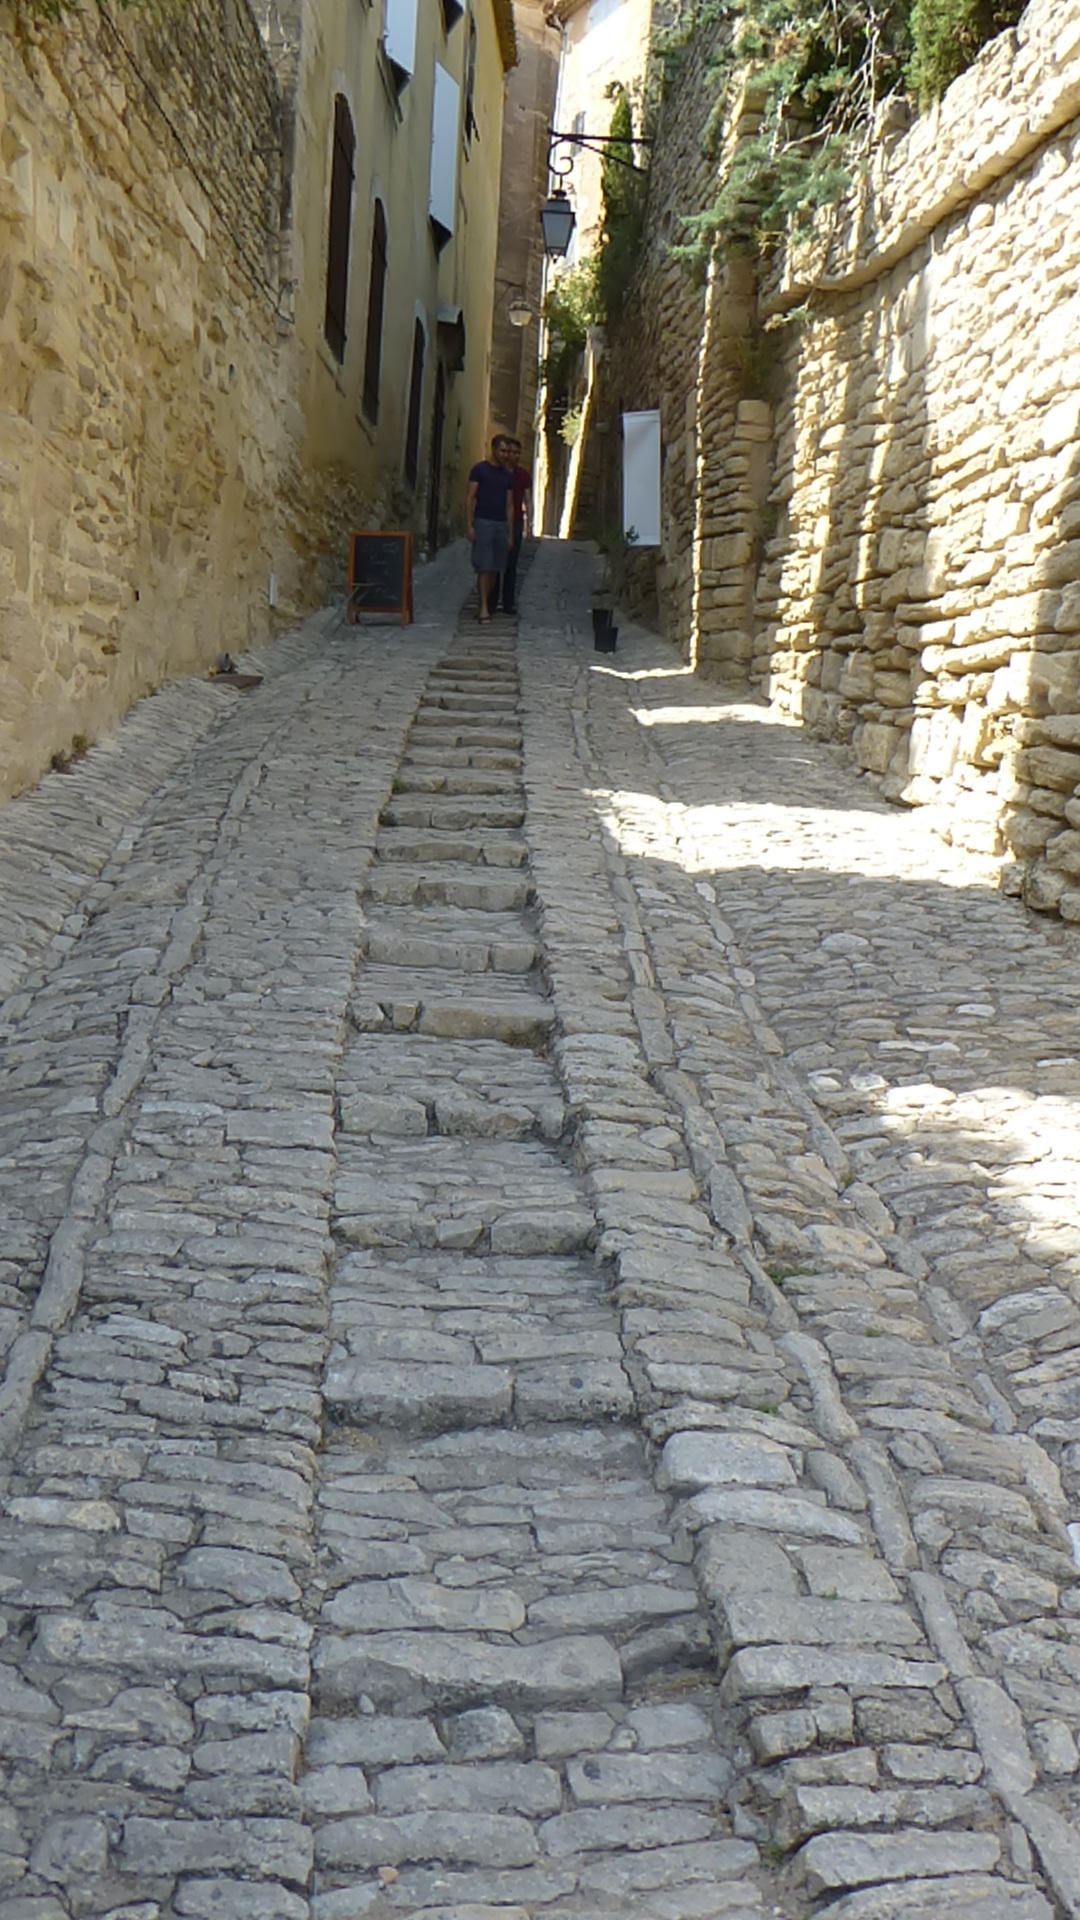
road, street, sidewalk, town, alley, cobblestone, wall, asphalt, walkway, village, stone wall, lane, south, infrastructure, provence, driveway, flooring, paved street, road surface, ancient history